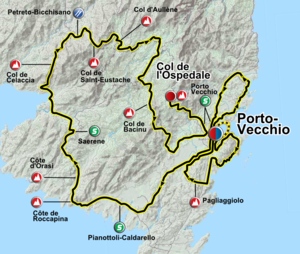
La 80ᵉ édition de la course cycliste à étapes du Critérium international s'est déroulé les 26 et 27 mars 2011. L'épreuve fait partie de l'UCI Europe Tour 2011. La victoire est revenue au Luxembourgeois Fränk Schleck, vainqueur de la 1ʳᵉ étape. Il devance le Biélorusse Vasil Kiryienka et l'Estonien Rein Taaramäe.